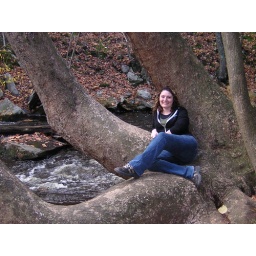
Christine, looking extremely cute in the same tree in which I looked awkward.